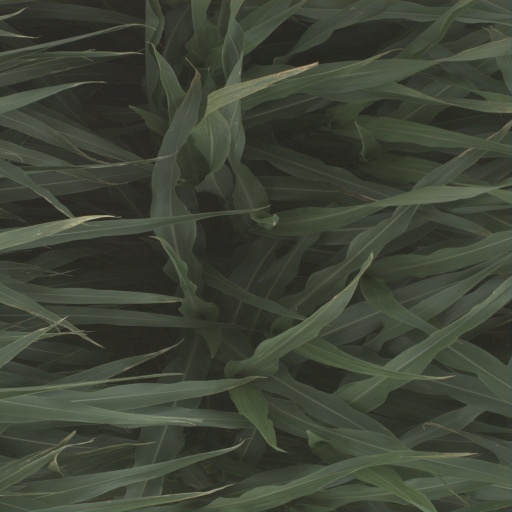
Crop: sorghum